Question: Please indicate a possible affordance area of the baseball bat that can be used for swinging
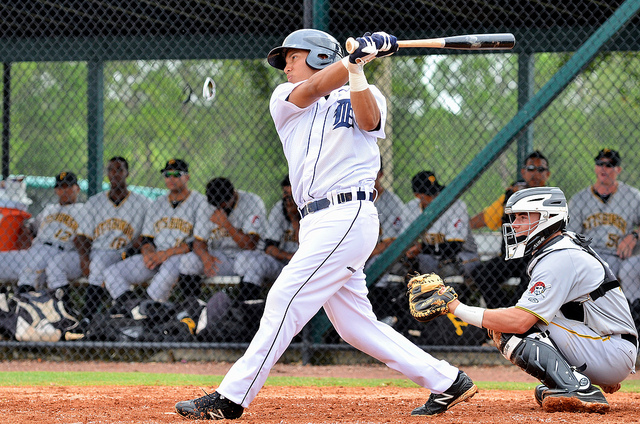
Answer: [343.159, 36.821, 430.335, 56.703]